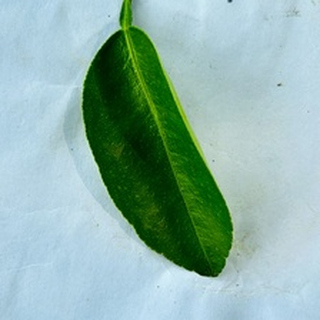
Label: healthy_lemon